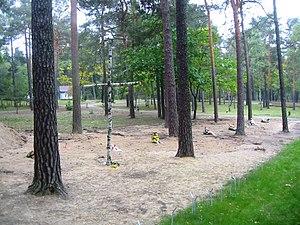
Le cimetière boisé d'Halbe est un cimetière militaire en Allemagne, land de Brandebourg, commune de Halbe où sont inhumés des soldats tombés à la bataille d'Halbe, des volontaires soviétiques ayant servi dans l’armée Vlassov, des travailleurs forcés russes, des soldats déserteurs allemands exécutés à Berlin-Tegel, les prisonniers du camp d'internement de Ketschendorf civils ou militaires exhumés et réinhumés à Halbe, et des victimes civiles collatérales de la guerre. Il est l’un des plus grands cimetières militaires d’Allemagne moins par regroupement de plusieurs cimetières que par réinhumation de personnes enterrés dans des fosses communes, des charniers ou des tombes collectives anonymes. Cela fait du cimetière boisé d'Halbe un lieu de mémoire particulier qui fait fi des origines, des confessions religieuses, des convictions politiques, des faits reprochés ou de la cause de la mort. Le caractère œcuménique y est très prononcé même si une croix y fut érigée a posteriori sans qu’il y ait pour autant une chapelle funéraire associée à un culte particulier.